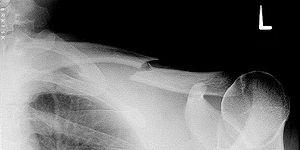
Une fracture est une rupture partielle ou complète d'un os. Dans les cas plus graves, l'os peut être cassé en plusieurs morceaux.